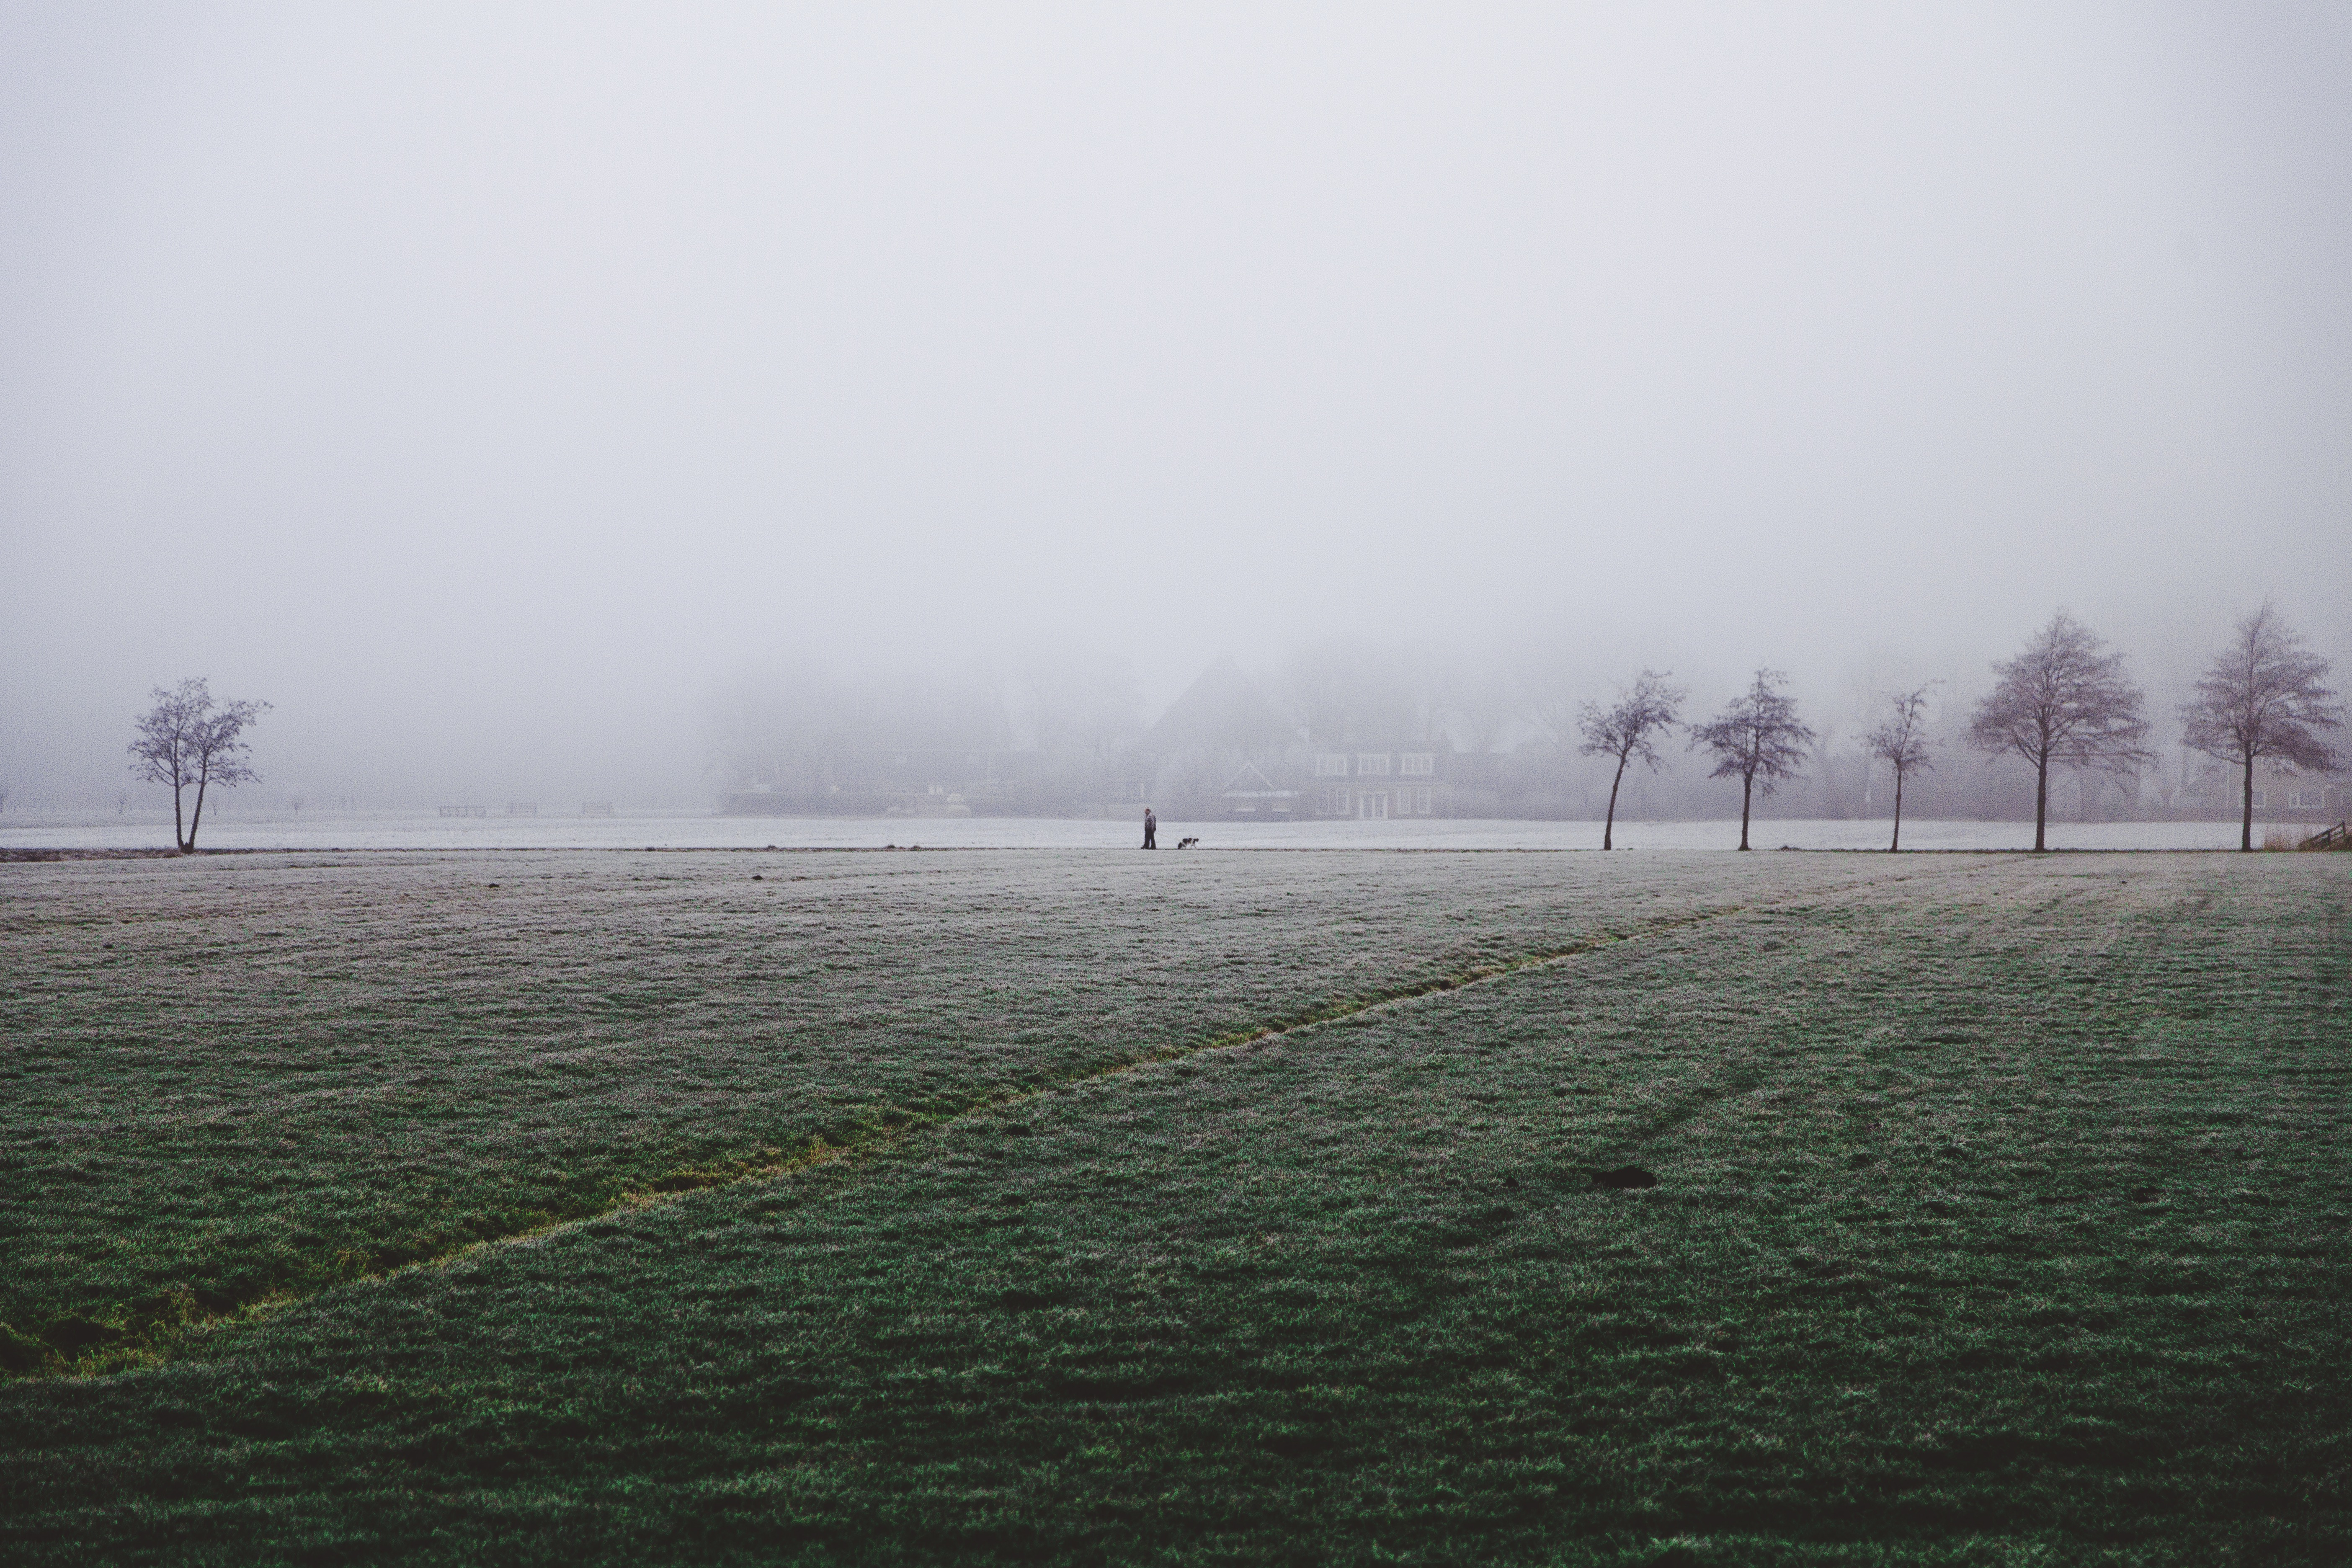
tree, water, horizon, snow, cloud, fog, mist, field, morning, wind, dawn, rural, weather, haze, freezing, drizzle, atmospheric phenomenon, atmosphere of earth